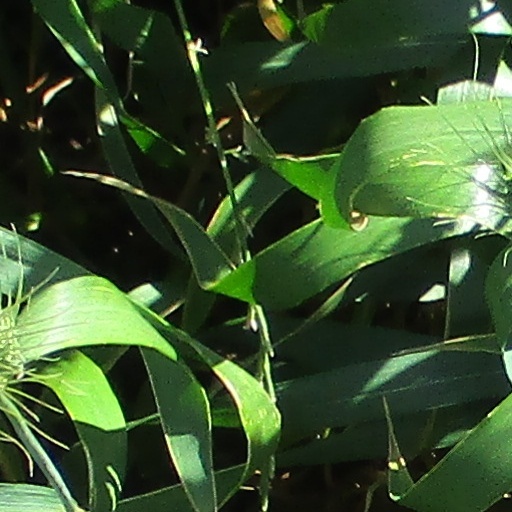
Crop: wheat